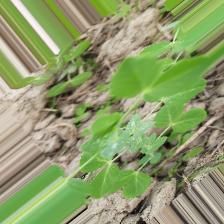
Label: Powdery Mildew